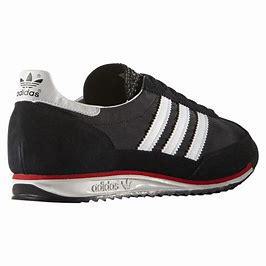
Brand: Adidas
Model: SL 72